Protestantism

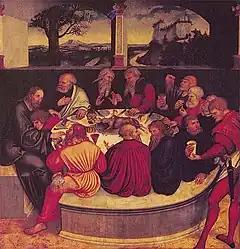
A 1547 Lutheran depiction of the Last Supper by Lucas Cranach the Elder

The Protestant movement began to diverge into several distinct branches in the mid-to-late 16th century. One of the central points of divergence was controversy over the Eucharist. Early Protestants rejected the Catholic dogma of transubstantiation, which teaches that the bread and wine used in the sacrificial rite of the Mass lose their natural substance by being transformed into the body, blood, soul, and divinity of Christ. They disagreed with one another concerning the presence of Christ and his body and blood in Holy Communion.